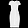
Label: Dress